Beer cake

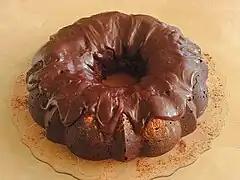
A chocolate bundt cake infused with stout beer

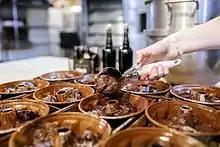
Chocolate cake batter that has been prepared using stout beer, being placed in pans

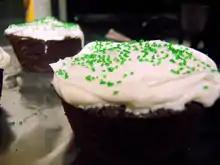
Cupcakes prepared with Guinness dry stout beer

Beer cake is a cake prepared using beer as a primary ingredient, and other typical cake ingredients. Chocolate beer cakes may include stout and chocolate stout beer, and some gingerbread cakes include beer in their preparation. The Rabha tribe in India uses a type of beer cake prepared with rice to create rice beer and "fotika", a liquor. Beer cake variations exist, such as root beer cake.